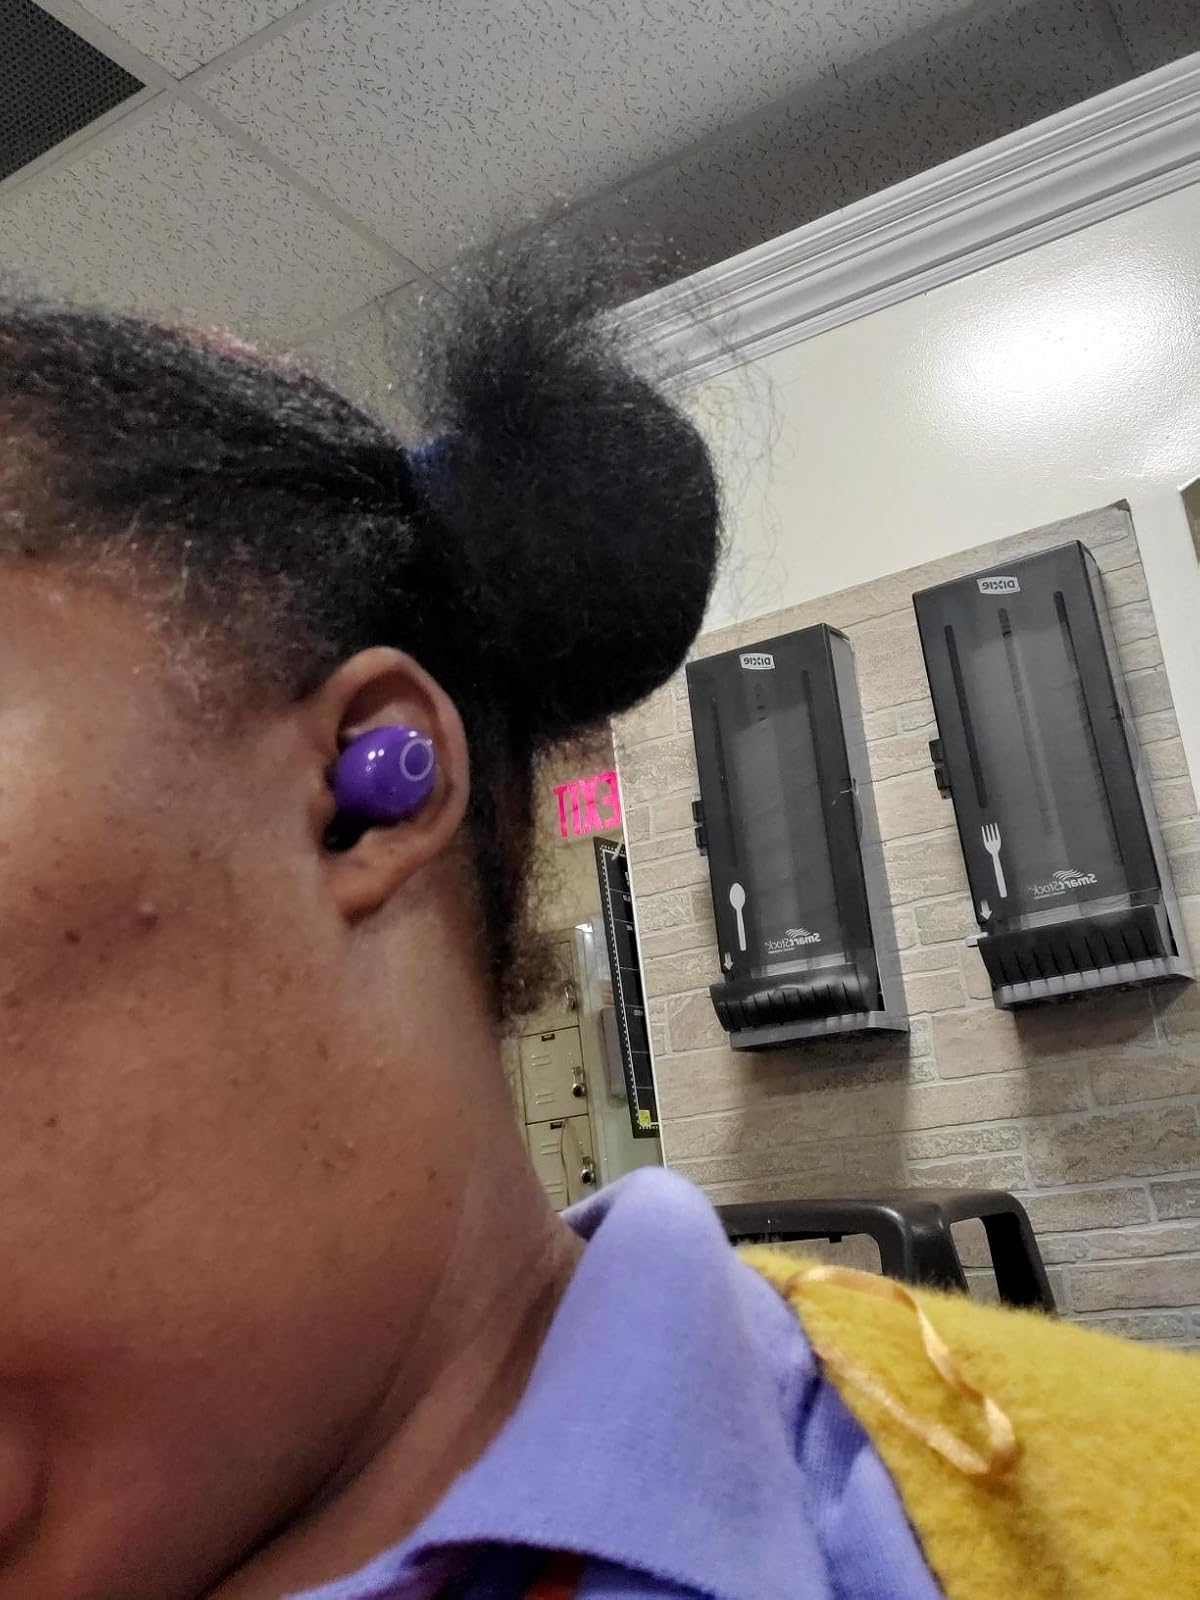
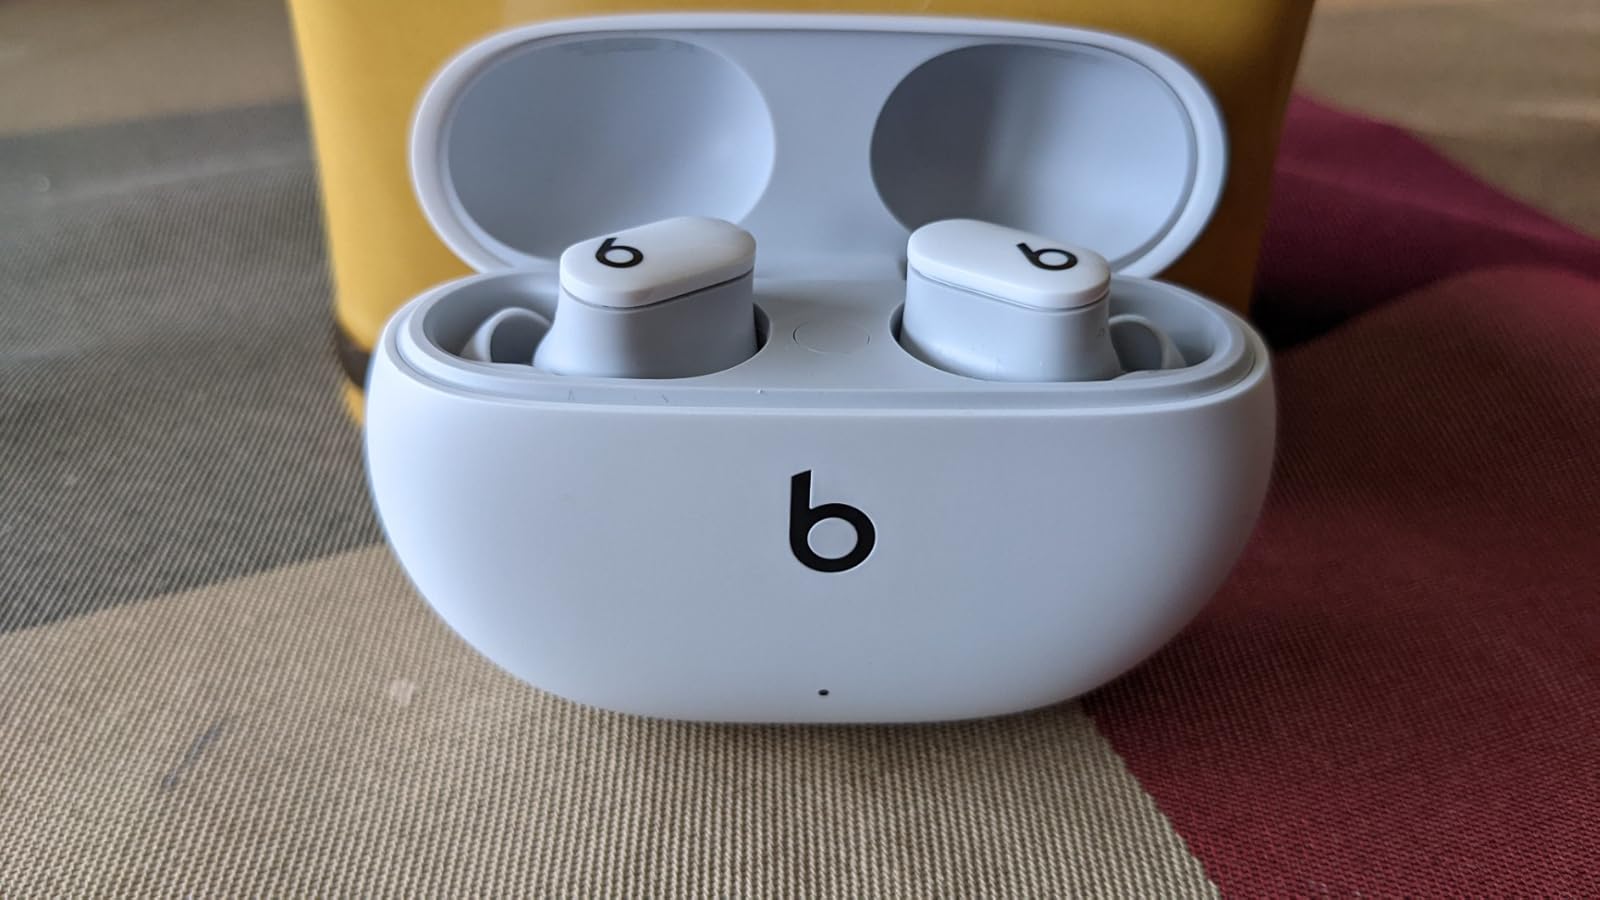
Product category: earbuds
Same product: no